Typhoon Nanmadol (2022)

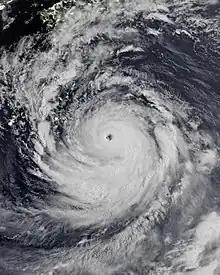
Nanmadol at peak intensity on September 16

Typhoon Nanmadol, known in the Philippines as Super Typhoon Josie, was a powerful tropical cyclone that impacted Japan in mid-September 2022. The fourteenth named storm, seventh typhoon, and second super typhoon of the 2022 Pacific typhoon season and the most intense tropical cyclone worldwide in 2022, Nanmadol originated from a disturbance to the east of Iwo Jima which the Joint Typhoon Warning Center (JTWC) designated as a tropical depression on September 12. Later that same day, upon attaining tropical storm strength, it was named "Nanmadol" by the Japan Meteorological Agency (JMA).